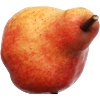
Label: red_pear